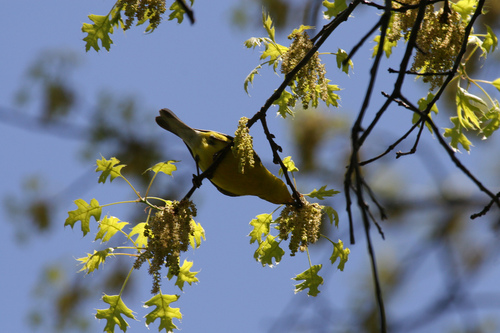
a yellow bellied bird with a yellow throat and chest.
this medium sized bird has dark feet and a dark tell with a light colored belly.
a small yet plump bird with neon feathers and a black legs.
this bird has a yellow green shade on it's breast, belly, abdomen and vent.
this little bird has a yellow throat that extends down to the breast and vent.
this bird is yellow and black and has a very short beak.
this bird has a yellow belly, throat, breast, flank and rump.
this bird has wings that are yellow and has a short bill
this bird has wings that are this bird has wings that are black and has a yellow bellysmall bird with yellow belly and short tail.
Species: Blue Winged Warbler